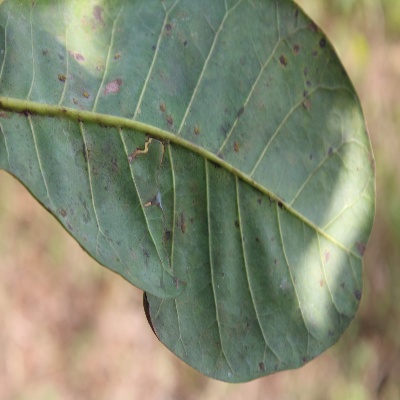
Crop: Cashew
Condition: red rust